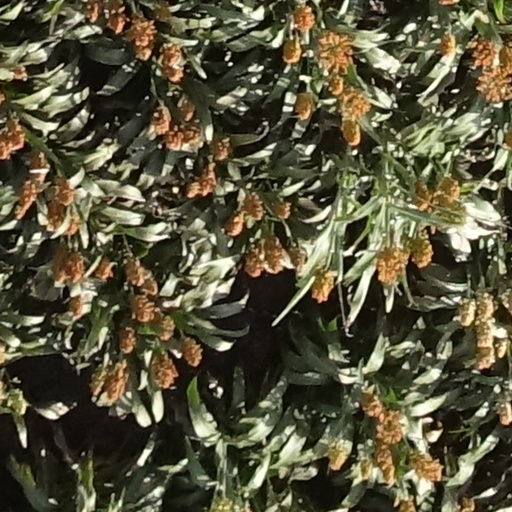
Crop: sorghum